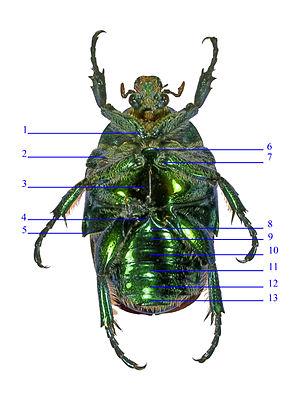
Anatomie des Cetoniidae (cétoines) (Protaetia (Cetonischema) aeruginosa) Vue ventrale 1